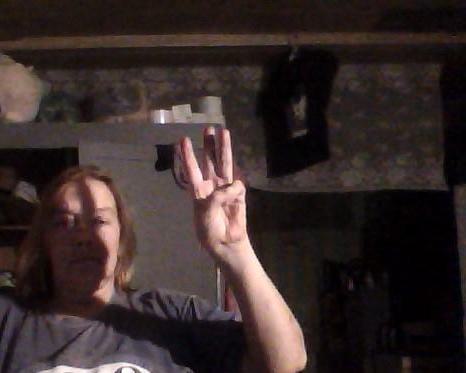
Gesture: three